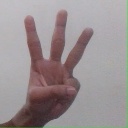
अक्षर: व